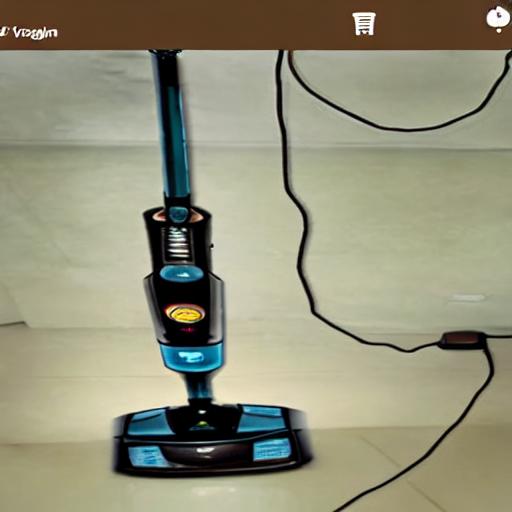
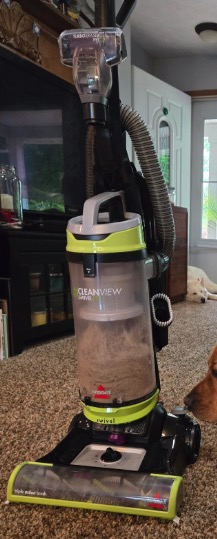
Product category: items_vacuum
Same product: no